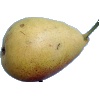
Label: Pear 2